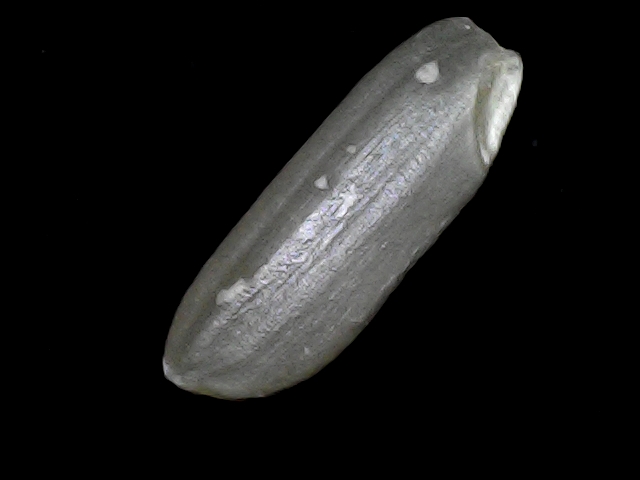
Rice variety: BD49